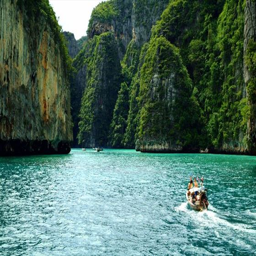
longtail boat on the waters